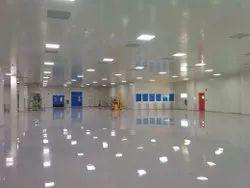
Label: Clean_Room_Panels